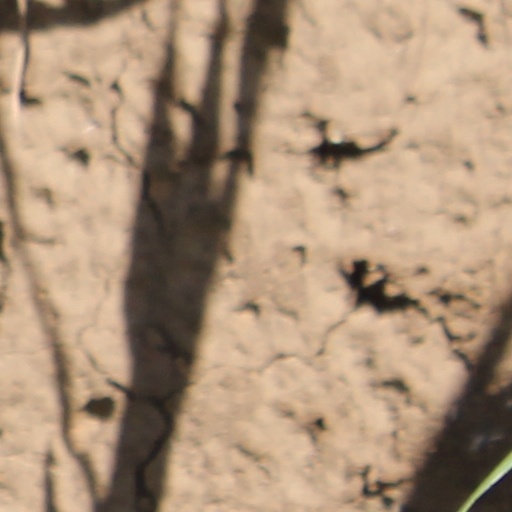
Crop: wheat